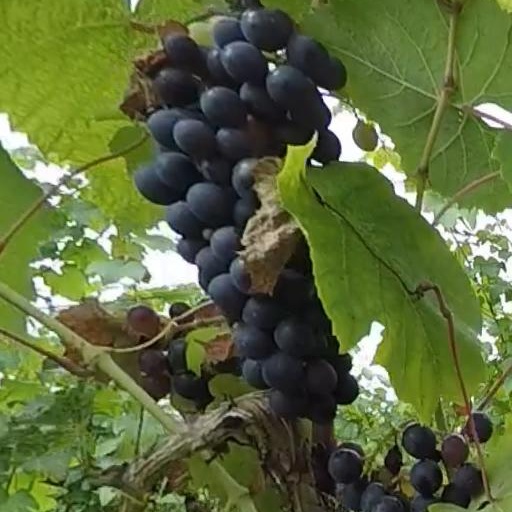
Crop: grape